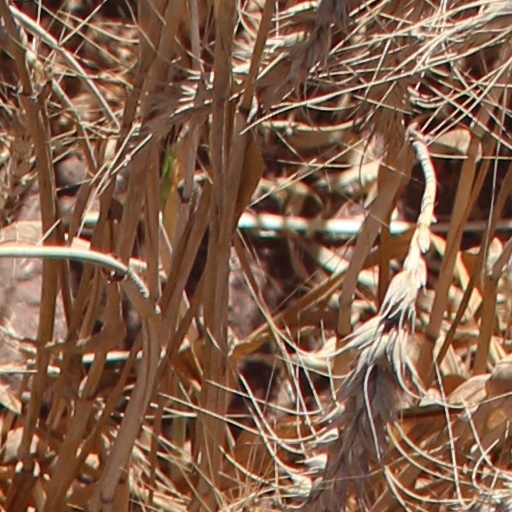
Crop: wheat